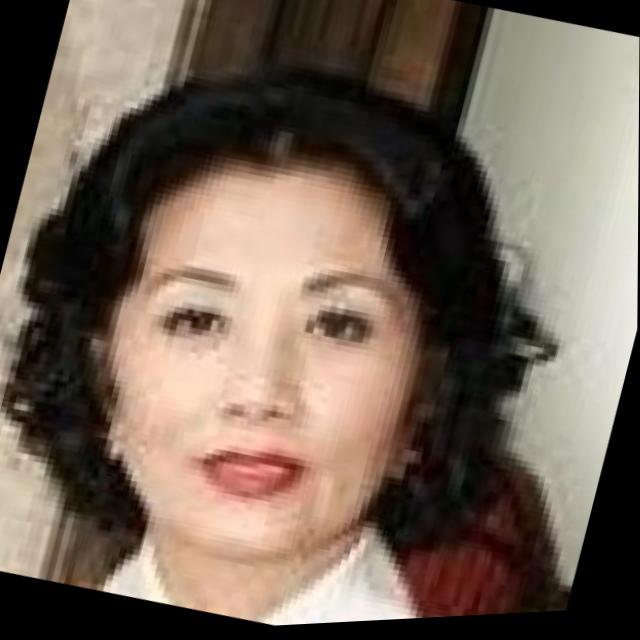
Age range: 45-64